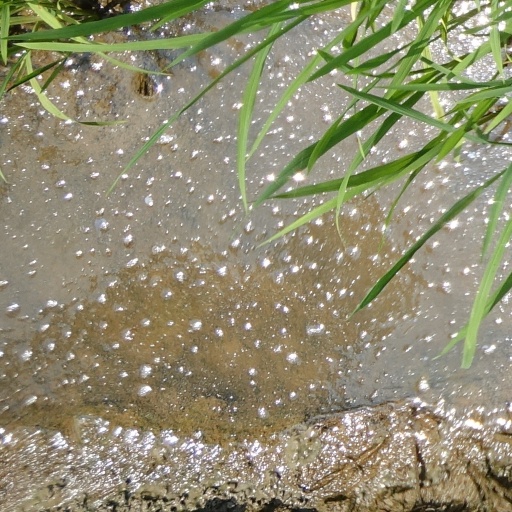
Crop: rice